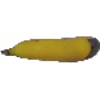
Label: Banana 1